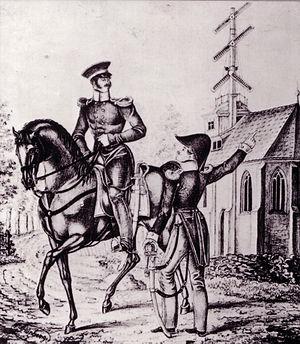
Le télégraphe optique prussien est un système de communication télégraphique entre Berlin et la Rhénanie, qui pouvait transmettre des messages administratifs et militaires au moyen de signaux optiques sur une distance de près de 550 km. La ligne télégraphique comprenait jusqu'à 62 stations télégraphiques, munies de mâts de signalisation portant chacun six bras mus par des cordes. Les stations étaient équipées de longues-vues avec lesquelles les télégraphistes lisaient les signaux spécialement codés d'une station émettrice, et ils les répétaient immédiatement à la suivante. Trois expéditions télégraphiques à Berlin, Cologne et Coblence permettaient l'accueil, le chiffrement, le déchiffrement et la délivrance des dépêches officielles. Cette installation a été rendue superflue par l'introduction du télégraphe électrique. Même si l'on ne transmet plus de message par télégraphie optique, le principe reste utilisé dans l'alphabet sémaphore, et sous une forme très simplifiée dans les signaux ferroviaires mécaniques